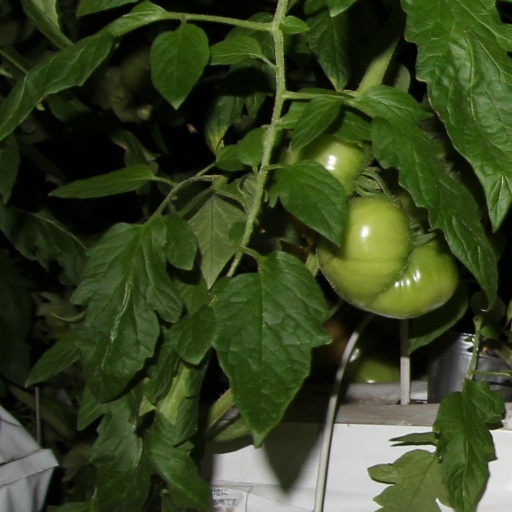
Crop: tomato